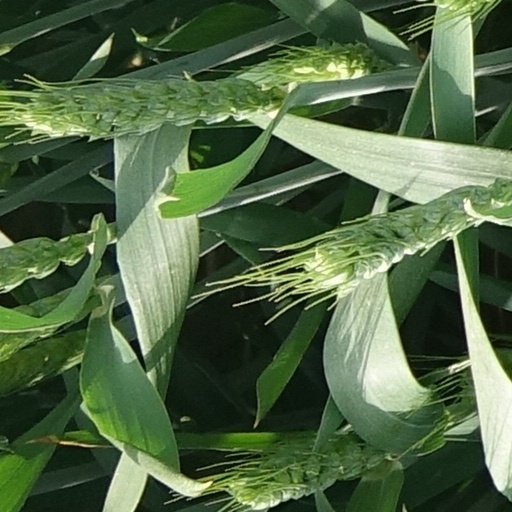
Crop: wheat